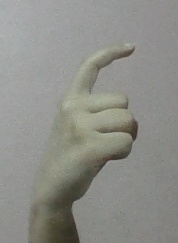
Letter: ra